Venezuela national football team records and statistics

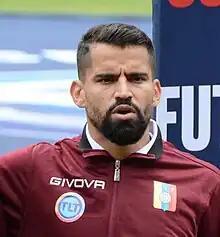
Midfielder Tomás Rincón is the most capped player with 142 appearances.

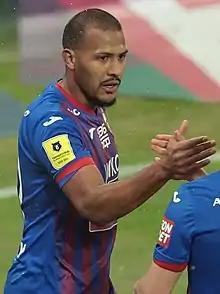
Salomón Rondón is the nation's all-time top goalscorer.

The list shows the Venezuela national football team all-time international record against opposing nations.